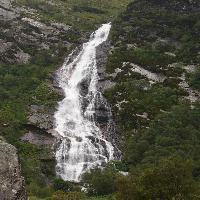
Weather: cloudy or overcast